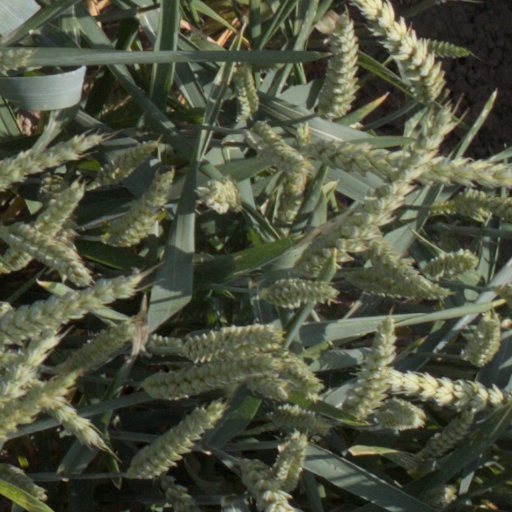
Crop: wheat